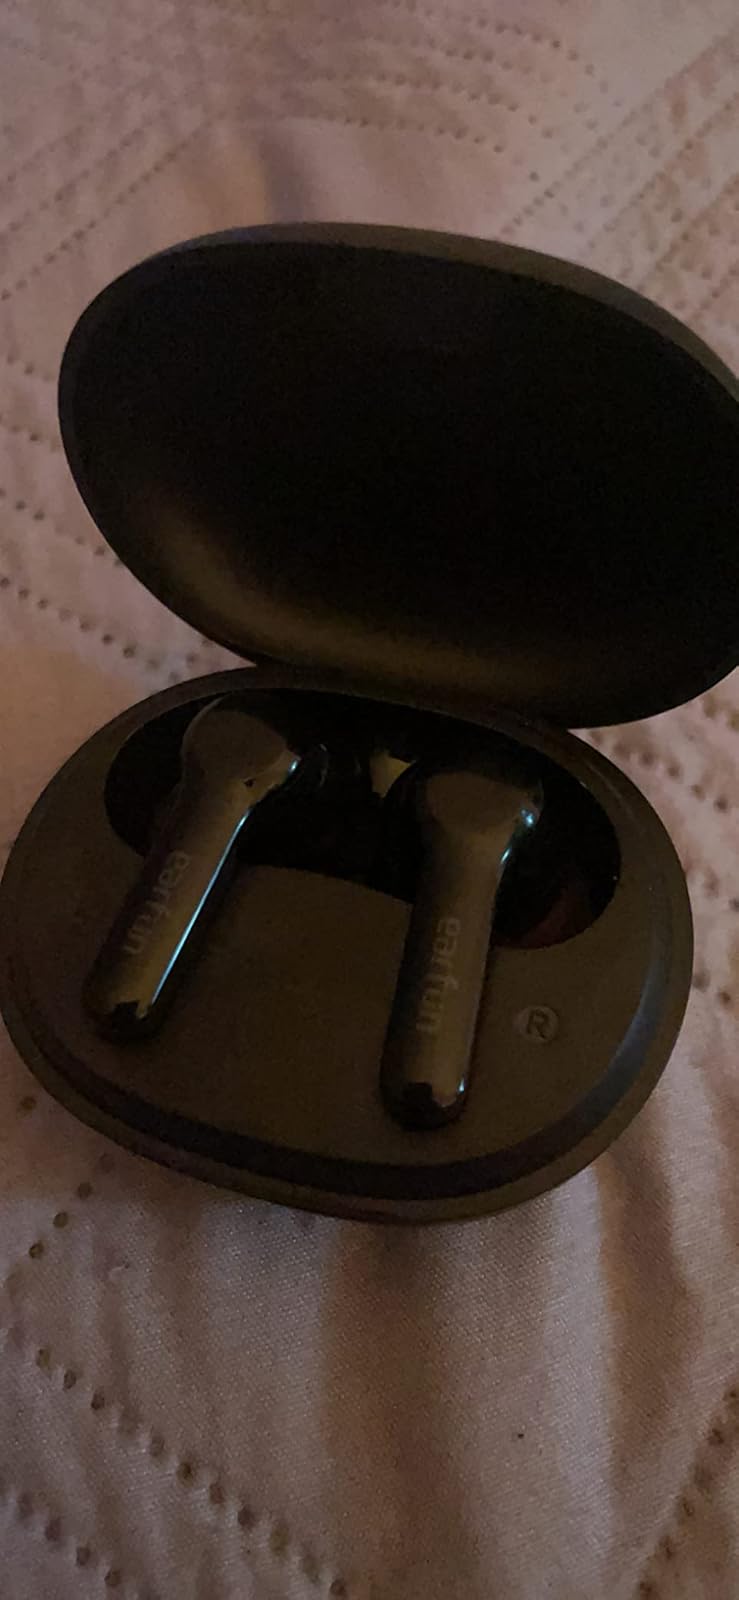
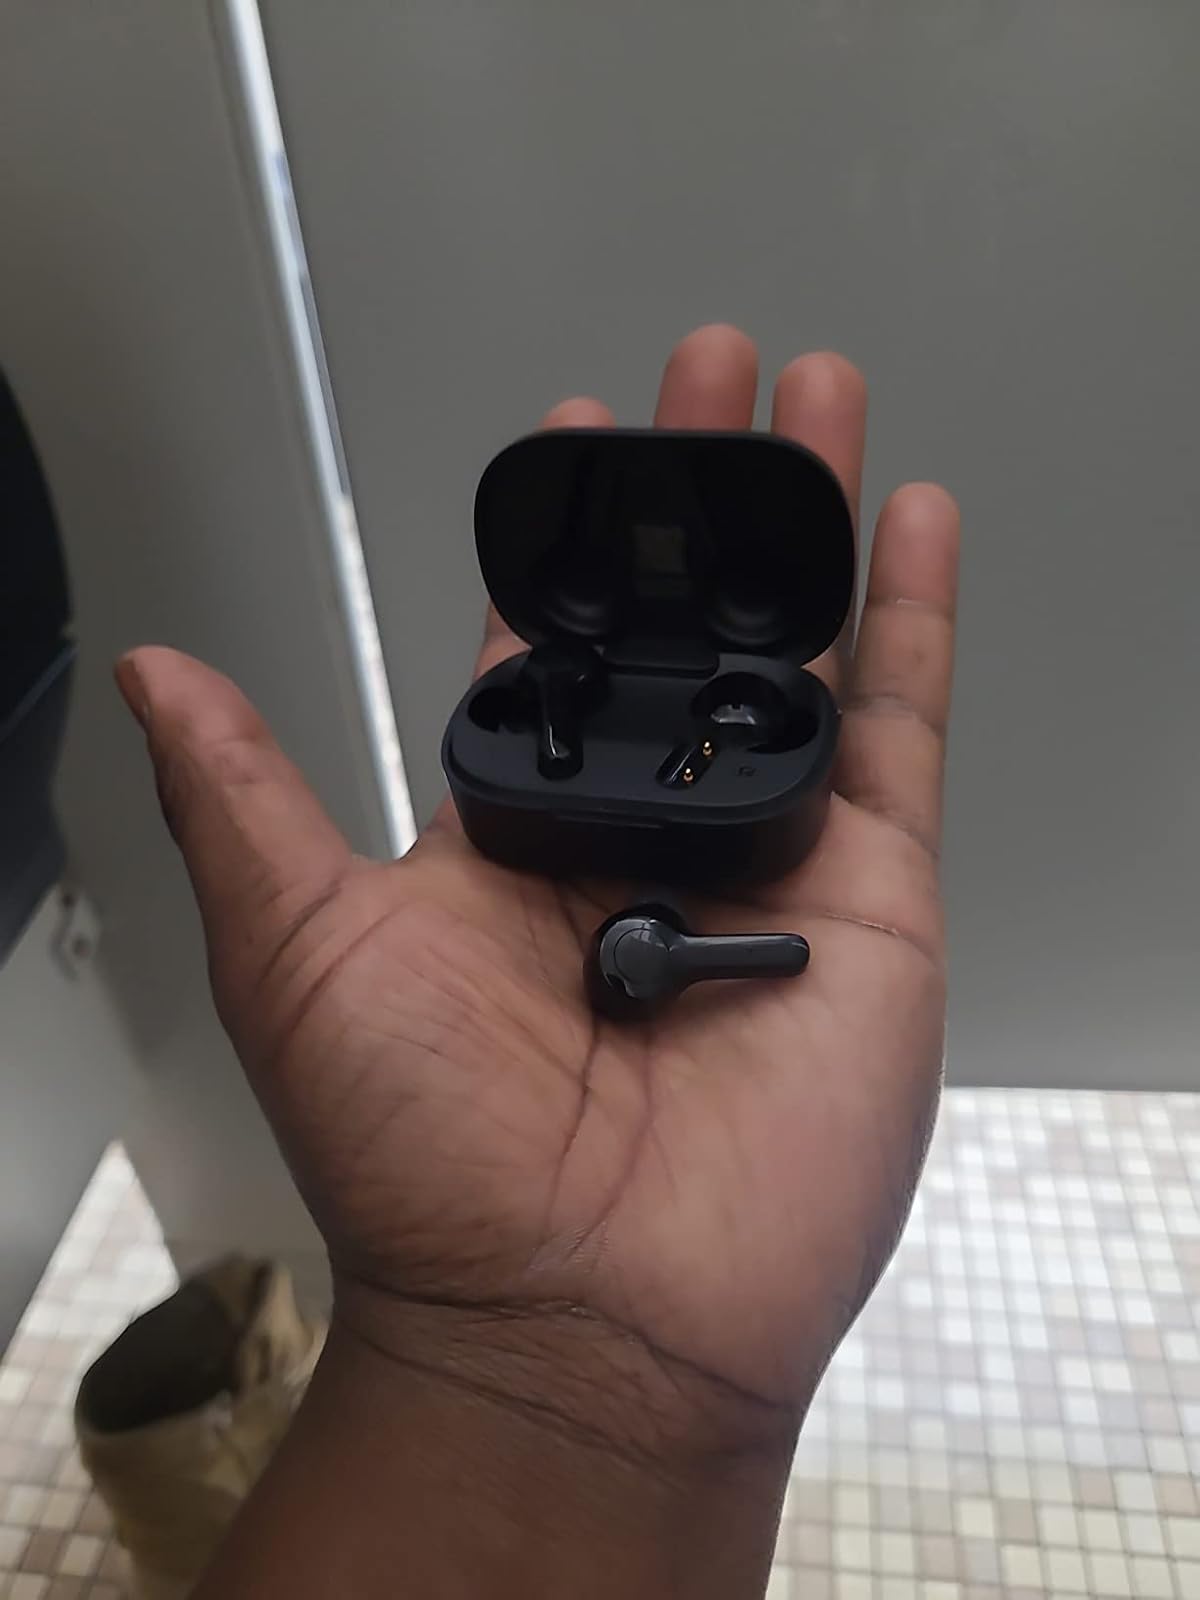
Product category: earbuds
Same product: no